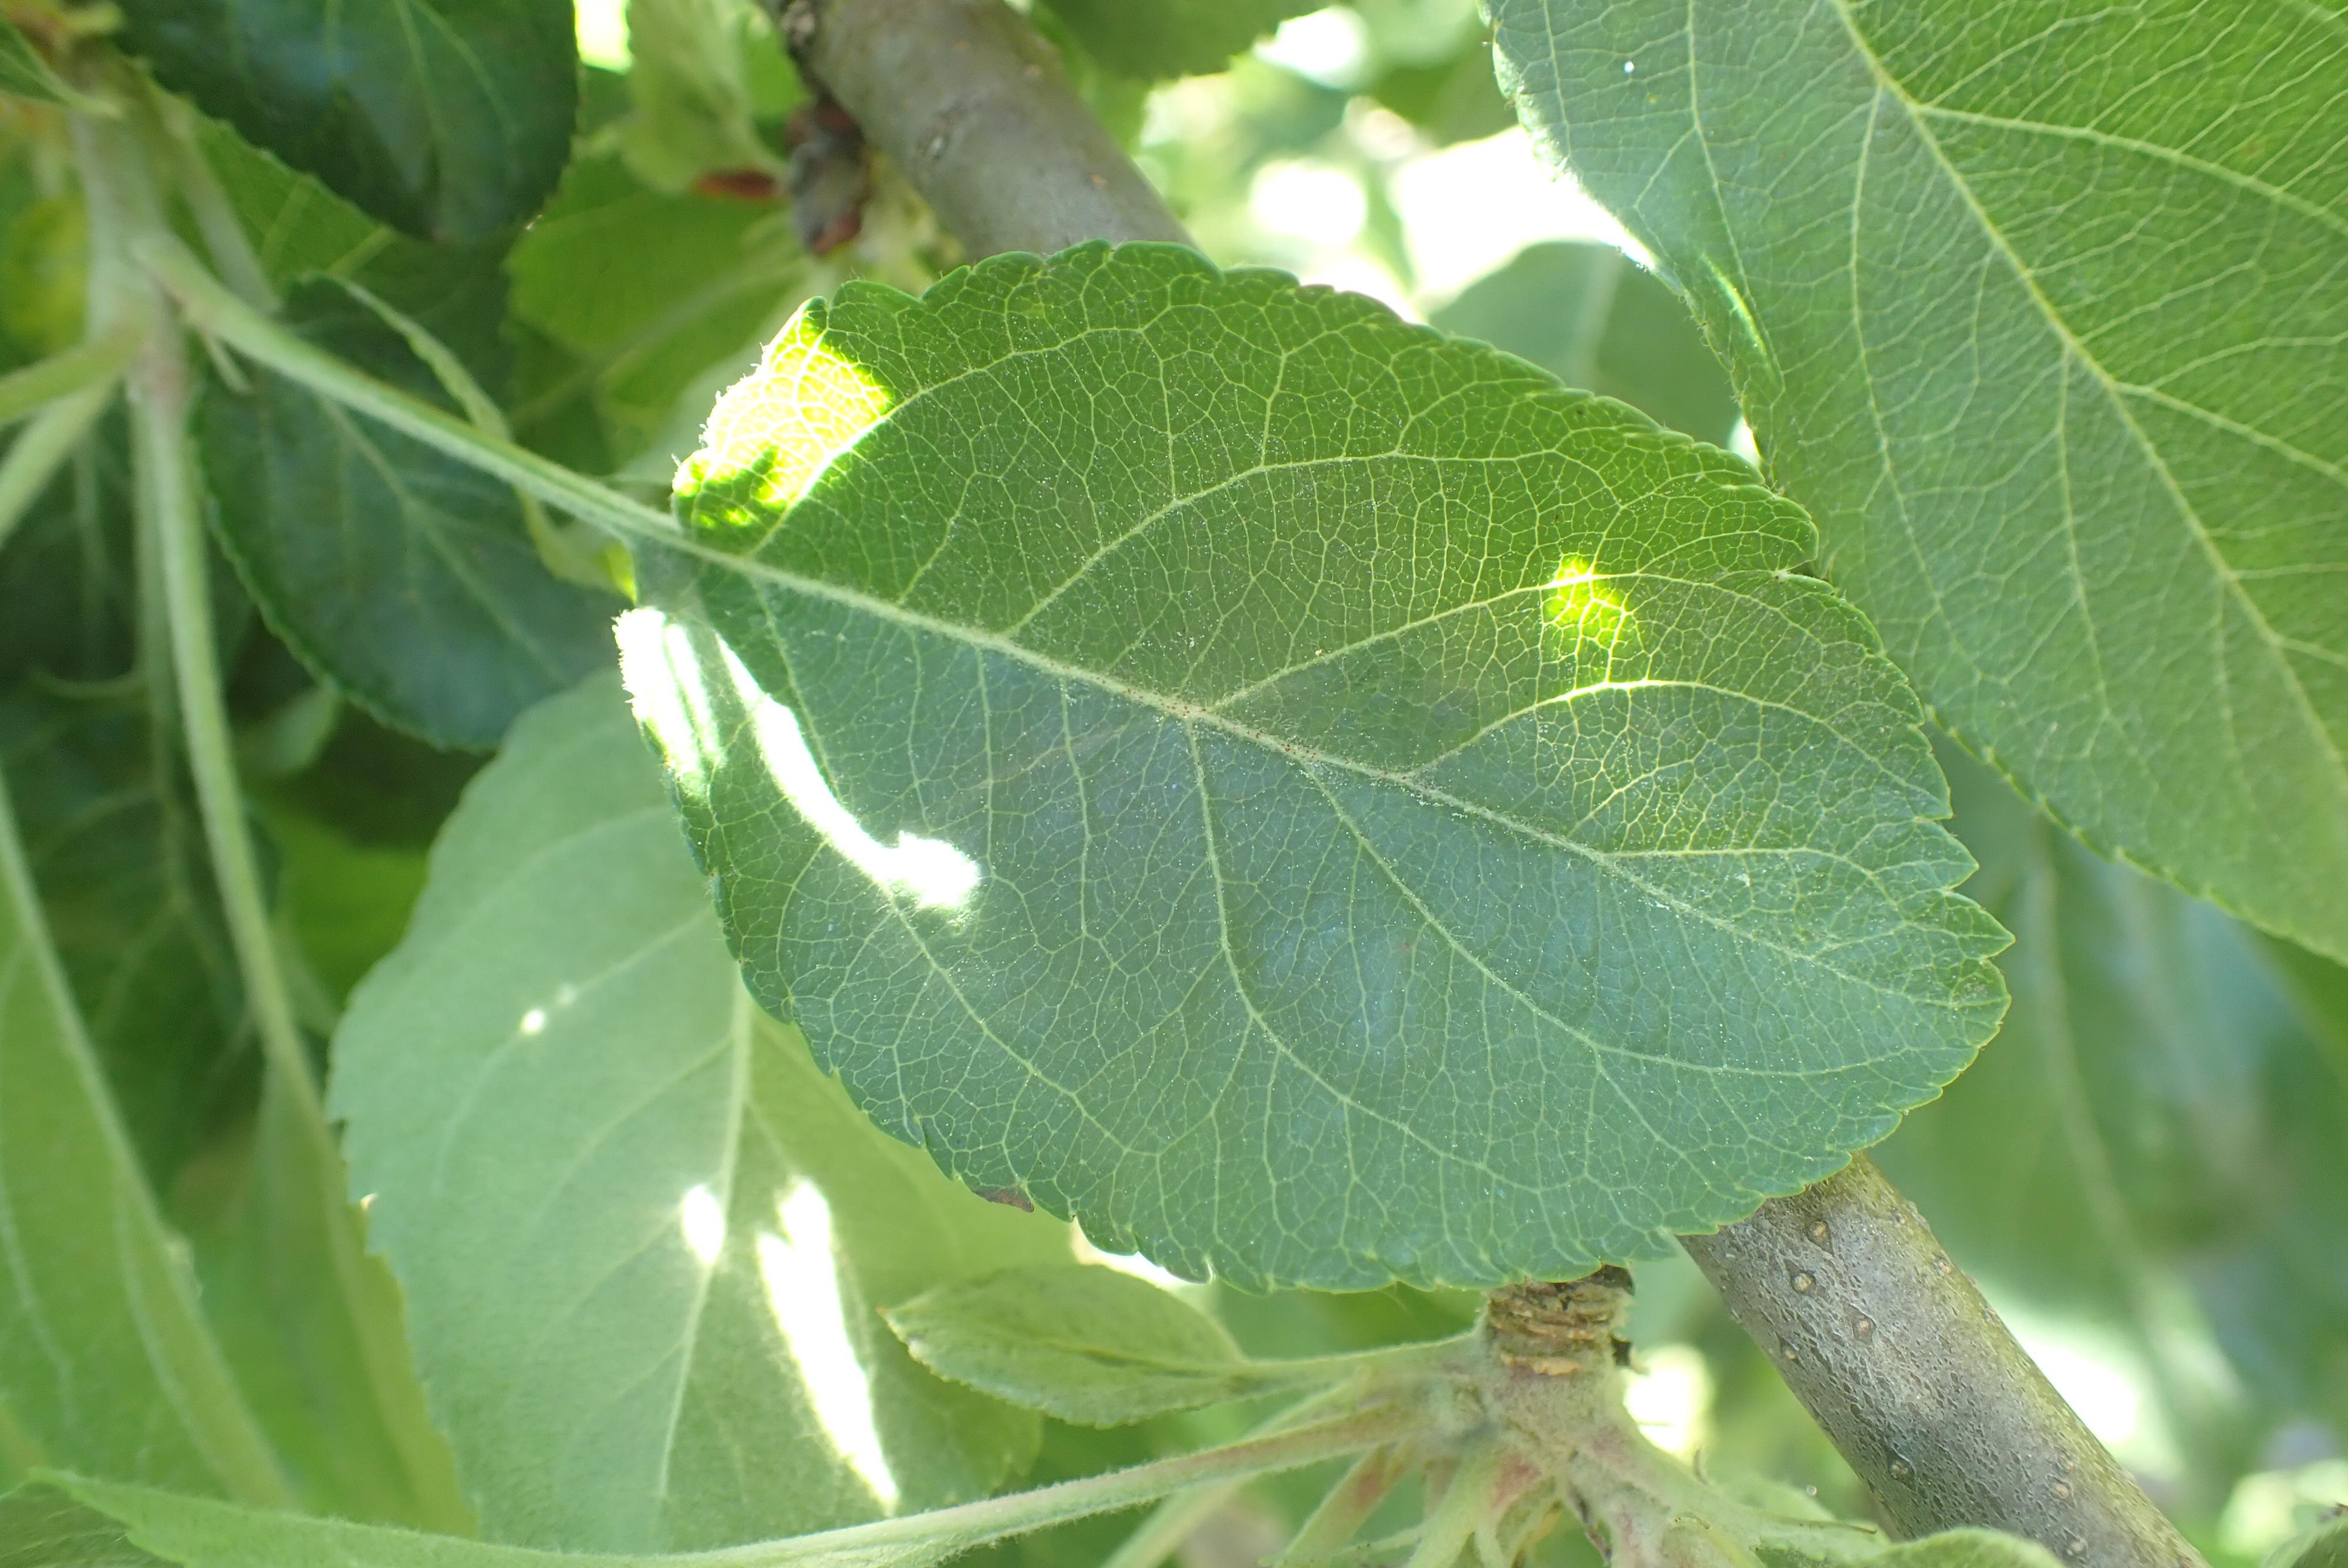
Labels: healthy